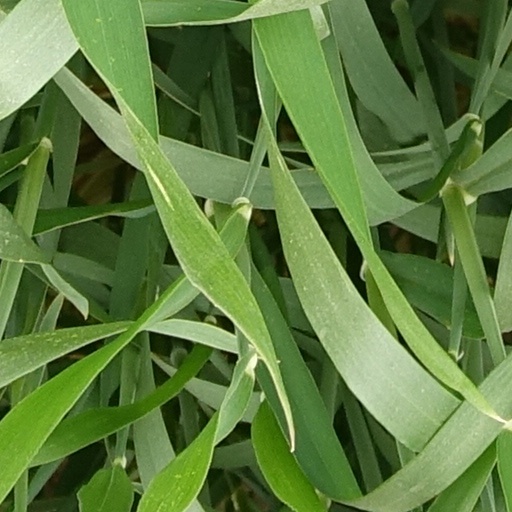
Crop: wheat